Extrajudicial killing

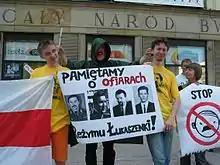
Demonstration in Warsaw, reminding about the disappearances of oppositionals in Belarus

When General Augusto Pinochet assumed power in the 1973 Chilean coup d'état, he immediately ordered the purges, torture, and deaths of more than 3,000 supporters of the previous democratic socialist government without trial. During his regime, which lasted from 1973 to 1989, elements of the Chilean Armed Forces and police continued committing extrajudicial killings. These included Manuel Contreras, the former head of Chile's National Intelligence Directorate (DINA), which served as Pinochet's secret police. He was behind numerous assassinations and human rights abuses such as the 1974 abduction and forced disappearance of Socialist Party of Chile leader Victor Olea Alegria. Some of the killings were also coordinated with other right-wing dictatorships in the Southern Cone in the so-called Operation Condor. There were reports of United States' Central Intelligence Agency (CIA) involvement, particularly within its activities in Central and South America that promoted anti-Communist coups. While CIA's complicity was not proven, American dollars supported the regimes that carried out extrajudicial killings such as the Pinochet administration. CIA, for instance, helped create DINA and the agency admitted that Contreras was one of its assets.